Kirke Mechem

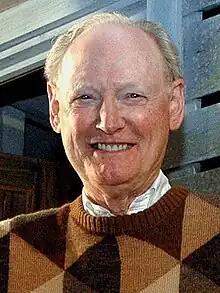
Kirke Mechem

Kirke Mechem (born August 16, 1925) is an American composer. His first opera, "Tartuffe", with over 450 performances in nine countries, has become one of the most popular operas written by an American. He has composed more than 250 works in almost every form. In 2002, ASCAP registered performances of his music in 42 countries. He has been called the "dean of American choral composers". His memoir, "Believe Your Ears: Life of a Lyric Composer," was published by Rowman & Littlefield in 2015; it won ASCAP Foundation's 48th annual Deems Taylor/Virgil Thomson Award for outstanding musical biography.